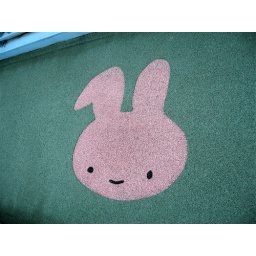
Cute animals on the floor of a bridge in Tokyo